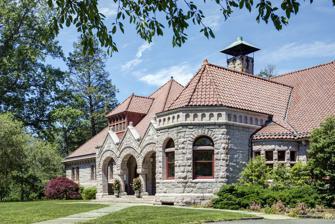
Building: Pequot Library
Country: United States of America
Year built: 1894
Association library in Southport, Connecticut Not to be confused with Mashantucket Pequot Museum and Research Center . Pequot Library Association Established 1889 Location Southport, Connecticut , United States Type American literature americana shakespeare Founder Virginia Marquand Monroe Website www .pequotlibrary .org United States historic place Pequot Library Association U.S. National Register of Historic Places U.S. Historic district Contributing property Location Southport, Connecticut, United States of America Built 1894 Architect R.H. Robertson Architectural style Romanesque Revival NRHP reference No. 71000898 Added to NRHP 1970 The Pequot Library is a public association and special collections library in Southport, Connecticut . It was founded in 1887, and opened in 1894 with financial and organizational support from the Marquand Family . The library is known for its robust special collections, including William Shakespeare's First Folio , John James Audubon's Birds of America , and William Morris ' work with the Kelmscott Press , as well as the first cookbook ever printed, De honesta voluptae et valetudine . The Library also has a vast circulating collection of over 105,000 books and other materials. The building, constructed in 1894 by Robert Henderson Roberston in the Romanesque Revival style, is a Contributing Property to the Southport Historic District , and is listed on the National Register of Historic Places . It contains numerous architectural marvels, including a glass floored stacks wing, Tiffany glass windows, among other features. The library takes its name from the Pequot group of 80 to 100 who had earlier fled their home territory in the Mystic area and taken refuge with approximately 200 Sasqua people who inhabited the area that is now Fairfield. A period photograph of Pequot Library founder Virginia Marquand Monroe, Frederick Marquand , as well as husband Elbert and child. Founding Covered Ewer by Frederick Marquand , 1827. It was presented to noted New York City surgeon Valentine Mott ( Metropolitan Museum of Art ) The Pequot Library was founded by Virginia Marquand Monroe (of the Marquand and Co. family) and Elbert B. Monroe as a memorial to Virginia's uncle and adoptive father, Frederick Marquand . Frederick served as President of Marquand and Co., described by contemporaries as the "principle jewelers in America." During his years at the head of his family's firm, Frederick's brother, Henry Gurdon Marquand , served as his deputy. Henry went on to help found the Metropolitan Museum of Art , having served as its second president. Frederick, after serving at the President of Marquand and Company, sold the business in 1838 to former apprentices William Black and Henry Ball. The firm soon took the name Black, Ball, and Co. Frederick took the proceeds from the sale of his business, and invested it in New York City real estate, as well as other financial ventures. Both Frederick and his brother Henry grew very wealthy. With his earnings, Henry purchased a diverse array of Old Masters paintings, including Rembrandt 's Portrait of a Man . Frederick lived for 50 years in a Greek Revival house on Pequot Avenue, which was razed in 1892 to reveal a new library building behind it. The library was in its early years a women-led institution, with female philanthropists shepherding the fledgling organization through its construction and special collections purchases. Community libraries, in the form of book collections and associations of dues-paying members, were not uncommon. However, these groups only lasted until the members had read all the books. Through the generosity of donors and support from the Town of Fairfield, Pequot Library is able to offer its programming and resources "free as air to all" in the words of its founders, as an association library that is privately-owned by the Pequot Library Association but functions as a public-serving library. Architecture The Richardsonian Romanesque building that houses the library was designed by the architect Robert Henderson Robertson and is a contributing property to the National Register of Historic Places' Southport Historic District . By the time Virginia Marquand Monroe was contemplating her library, the architect-client relationship was no longer so client-centered, and Robertson was the creative force behind the design, influenced by Henry Hobson Richardson. The library's pink granite exterior and red tile roof make a contrast with the surrounding clapboard architecture. Pequot Library ironwork detail in the stacks; restoration done by Howard Newman In 2006, the Pequot Library invested in a restoration project to address the condition of the elaborate metalwork set throughout their library stacks . Robert Robertson designed each shelf in the library to be supported by cast iron structures. Each row of shelving is framed by columns and the stairways linking the two stories are made with balusters of garlands and vines in copper-plated cast iron. During the course of restoration, over 6,000 metal pieces were individually treated. The project was carried out by Howard Newman 's restoration company Newmans Ltd. The most recent restoration of the Library which occurred in 2020 and 2021, when the original signature terra cotta roof tiles from 1894 had replacements installed from the original manufacturer, Ludowici Roof Tile . The project included structural repairs and waterproofing the entire original structure and was funded to the amount of $1.6 million by the community and several grants. Building Gallery 1966 detail of fireplace in director's room Historic photograph of Pequot Library stacks Detail of stack shelving General view of front façade from the southeast Pequot Library Tiffany glass Detail of auditorium ceiling structural system 1966 detail of entry hall doorways 1966 detail of southeast front façade Special Collections Cover of 1663 Bible translated into the Wampanoag language The Pequot Library main book stack room, facing Tiffany glass on the northwestern wall. Copy of "Mr William Shakespear 's [sic] Comedies, Histories and Tragedies " , 1685. Donated to Pequot Library by Dean Stockett Edmonds in 1974. The library has a large special collections consisting of manuscripts, rare books, and archives. The permanent special collection includes historically significant early American manuscripts, archives, rare books, artifacts, artwork, maps, and photographs. In total, the special collections house more than 30,000 items, many there since the library opened in 1894. Most items are available for view by appointment only with staff supervision in the Dillon Reading room of the library. The Pequot library founders built the original collection to document early Americana related to the thirteen original colonies, but it has since been expanded to include early printed books, medieval manuscripts, Shakespeareana, and information from American publishing in the twentieth century. Highlights include a 1776 Norwich edition of Common Sense , sermons, and other theological works from the seventeenth to nineteenth centuries, material on Native Americans from the seventeenth to nineteenth centuries, and first editions of Louisa May Alcott’s works, and Kate Greenaway editions. A highlight in the library's special collection is The Birds of America Volume 2 , an oversized book (2.3 by 3.4 feet) that includes a collection of full color drawings by John James Audubon that his youngest son, John Woodhouse Audubon, re-issued in 1858. The prints were reproduced via chromolithography performed by Julius Bien of New York, who was a pioneer in the technique. The volume is also known as the "Bien Edition." The pages are turned to display a new print page monthly. It is on public display regularly in the library main reading room. William Morris , News from Nowhere: Or, an Epoch of Rest (London: Kelmscott Press , 1892); Pequot Library Special Collection Of the approximately 30,000 items in the  Collections, 1,800 items are held on long-term loan at the Beinecke Rare Book & Manuscript Library at Yale University as the Monroe, Wakeman, and Holman Collection. That Collection includes the first printed cookbook, De Honesta Voluptate et Valetudine , by Bartholomaeus Platina (1475); the cosigners of the Declaration of Independence, including the rare Button Gwinnett autograph. It also includes much of the material associated with Joel Barlow . Among the titles in the special collections are Epistola de insulis nuper inventis by Christopher Columbus, translated into Latin by Leandro di Cosco and printed in 1493; two of the three contemporaneous histories of the Pequot War in New England; the Saybrook Platform which was the first book published in Connecticut in 1710. Also included in the collection is Phillis Wheatley's Poems on Various Subjects, Religious and Moral from 1786. Another special collections highlight centers on the private press movement, with a special emphasis on the Kelmscott Press . Privately-printed books were an ideal method for artists and writers, such as William Morris , to promote the philosophy of the Arts and Crafts movement . They believed that traditional craftsmanship brought about beautiful objects, bringing joy to the workers that created them, while the low quality substitutes of the Industrial Revolution emphasized profit over craftsmanship and were made in factories ruinous to society and the environment alike. Morris designed and formatted each of the Kelmscott Press 's 53 books. The Works of Geoffrey Chaucer , held by the Library, is seen as the crowning achievement of the press. Another collection includes the only surviving typescript of the last four chapters of Margaret Mitchell 's Gone With the Wind . Community events Pequot Library children's section. The library accepts used book donations and hosts three large used book sales every year, with the summer sale often being considered the largest in Connecticut. Attracting around 8,000 people annually, it  is the library’s largest special event, raising a significant percentage of the library’s operating budget. The sale generally has more than 60 different categories of books and media. There are also hundreds of CDs, DVDs, records and tapes. In 2007, the annual summer book sale featured more than 140,000 volumes. Public Programs Robert H. Robertson plan for Pequot Library Pequot Library is renowned throughout Fairfield County for its adult public programming. The landmark "Meet the Author" series typically occurs monthly, attracting New York Times bestselling authors from across the country, including Amor Towles , Dava Sobel , Jeff Benedict , Paul Freeman , Adam Hochschild , Beatriz Williams , Hugh Howard amongst others. The programming compliments the diverse array of items featured in the library's special collections. For example, 2023's exhibition, "The Book Beautiful: Selections from the Private Press Movement," acclaimed art historians from the Yale Center for British Art lectured on William Morris and his contribution to the field of textiles. This talk also highlighted the inherent beauty of the library's William Morris-illustrated Canterbury Tales . To complement the robust collection of Shakespeare Folios , Pequot Library has hosted adult learning opportunities with trained educators in a seminar-style format. The Pequot also hosted Pulitzer Prize winning historian Stephen Greenblatt , who explored the intricacies of Pequot Library's Shakespeare holdings. Talking Heads drummer, Chris Frantz , wrote a portion of his memoir, Remain in Love: Talking Heads, Tom Tom Club, Tina (2020), at Pequot Library. He has spoken at the Library multiple times, and has performed at the annual Onion Festival. Gallery Problems in Geometry and Navigation , Simon Couch (1789); Pequot Library Special Collections Medieval European illuminated manuscript ; Pequot Library Special Collections Geoffrey Chaucer , The Works of Geoffrey Chaucer (London: Kelmscott Press , 1896); Pequot Library Special Collections John James Audubon ’s Birds of America , Bien edition double elephant folio; Pequot Library Special Collections John Locke , A Letter Concerning Toleration (Boston: Rogers & Fowle , 1743); Pequot Library Special Collections Benjamin Franklin , Causes of the Present Distractions in America (1774); Pequot Library Special Collections William Shakespeare , William Shakespeare's Comedies, Histories, & Tragedies (London: Thomas Coates, 1632); Pequot Library Special Collections John Underhill , Newes from America (London: 1638); a contemporaneous account of the Pequot War ; Pequot Library Special Collections References